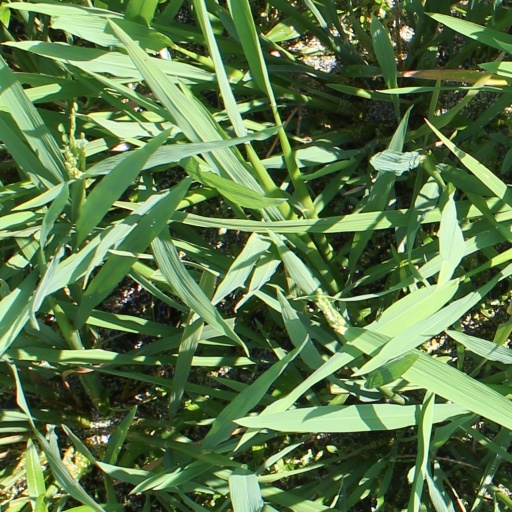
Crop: rice